Uniform and insignia of Scouting America

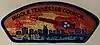
Mid Tennessee CSP

The official Sea Scout uniform is designed to make it easy for members to outfit themselves in a Sea Scout uniform. This universal uniform is worn by all youth and adult Ship members and serves as both a dress uniform and a work uniform.